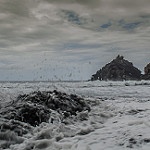
Label: sea